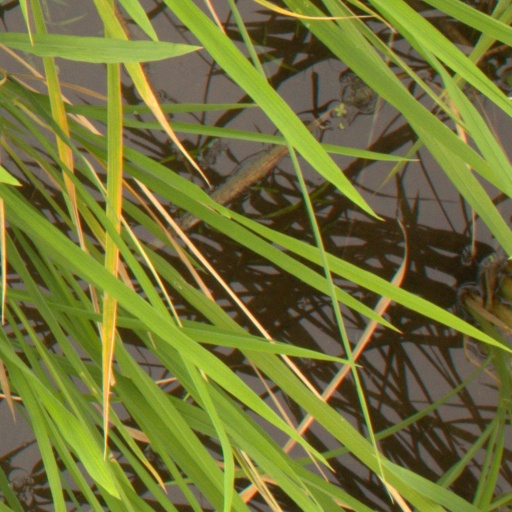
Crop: rice